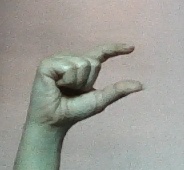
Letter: dal